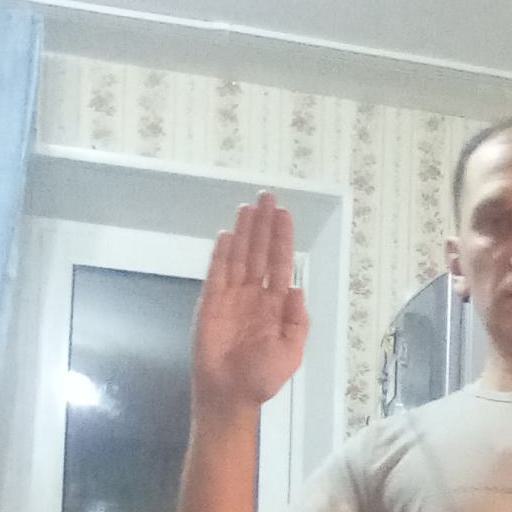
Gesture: stop